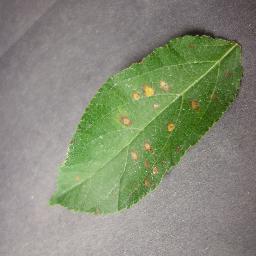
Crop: apple
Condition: cedar_rust